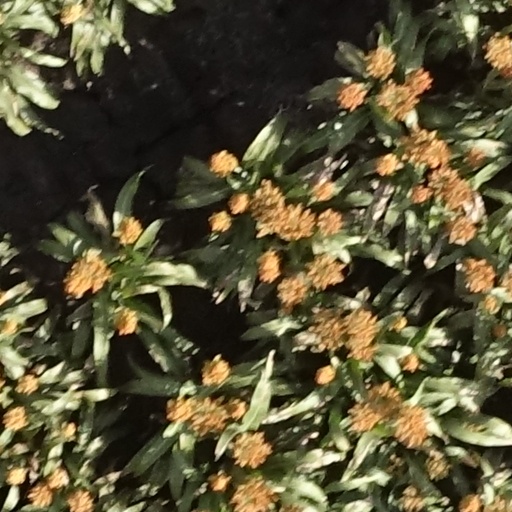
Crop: sorghum